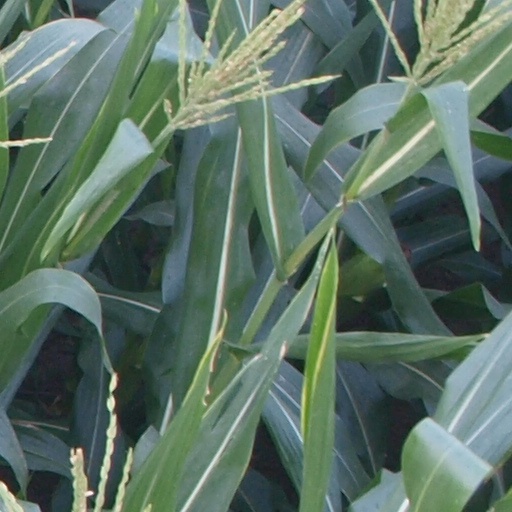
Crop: maize; corn